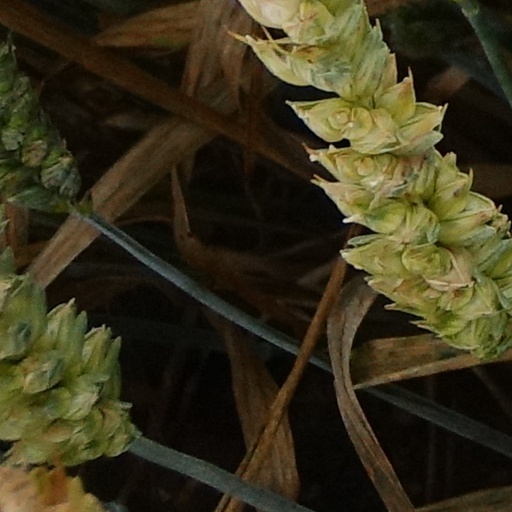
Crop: wheat